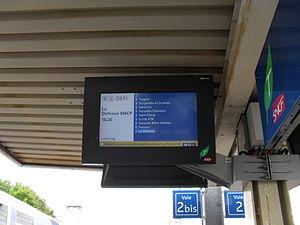
Gare de La Verrière
La ligne U du Transilien, également dénommée La Défense – La Verrière ou plus souvent simplement ligne U, est une liaison tangentielle de train de banlieue qui dessert l'ouest francilien au départ de La Défense. Elle relie le quartier d'affaires de La Défense à la gare de La Verrière, dans le sud-ouest francilien. C'est la seule ligne de trains de banlieue du réseau Transilien qui n'a pas son origine dans une grande gare parisienne.